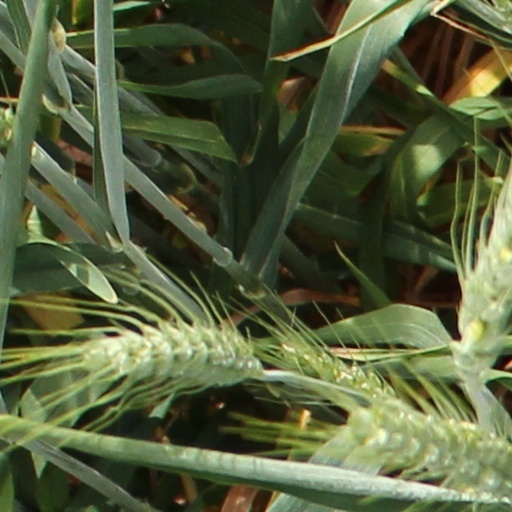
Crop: wheat